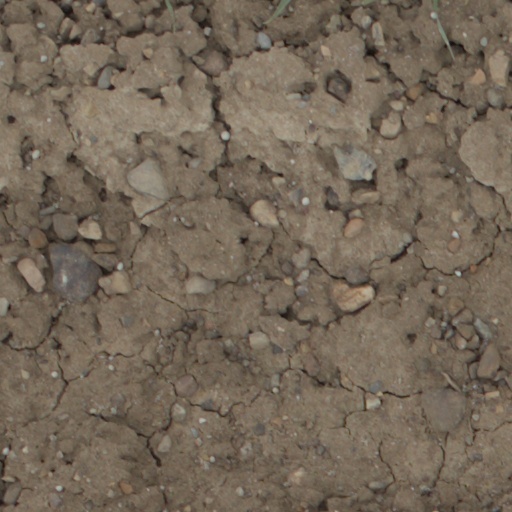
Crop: wheat